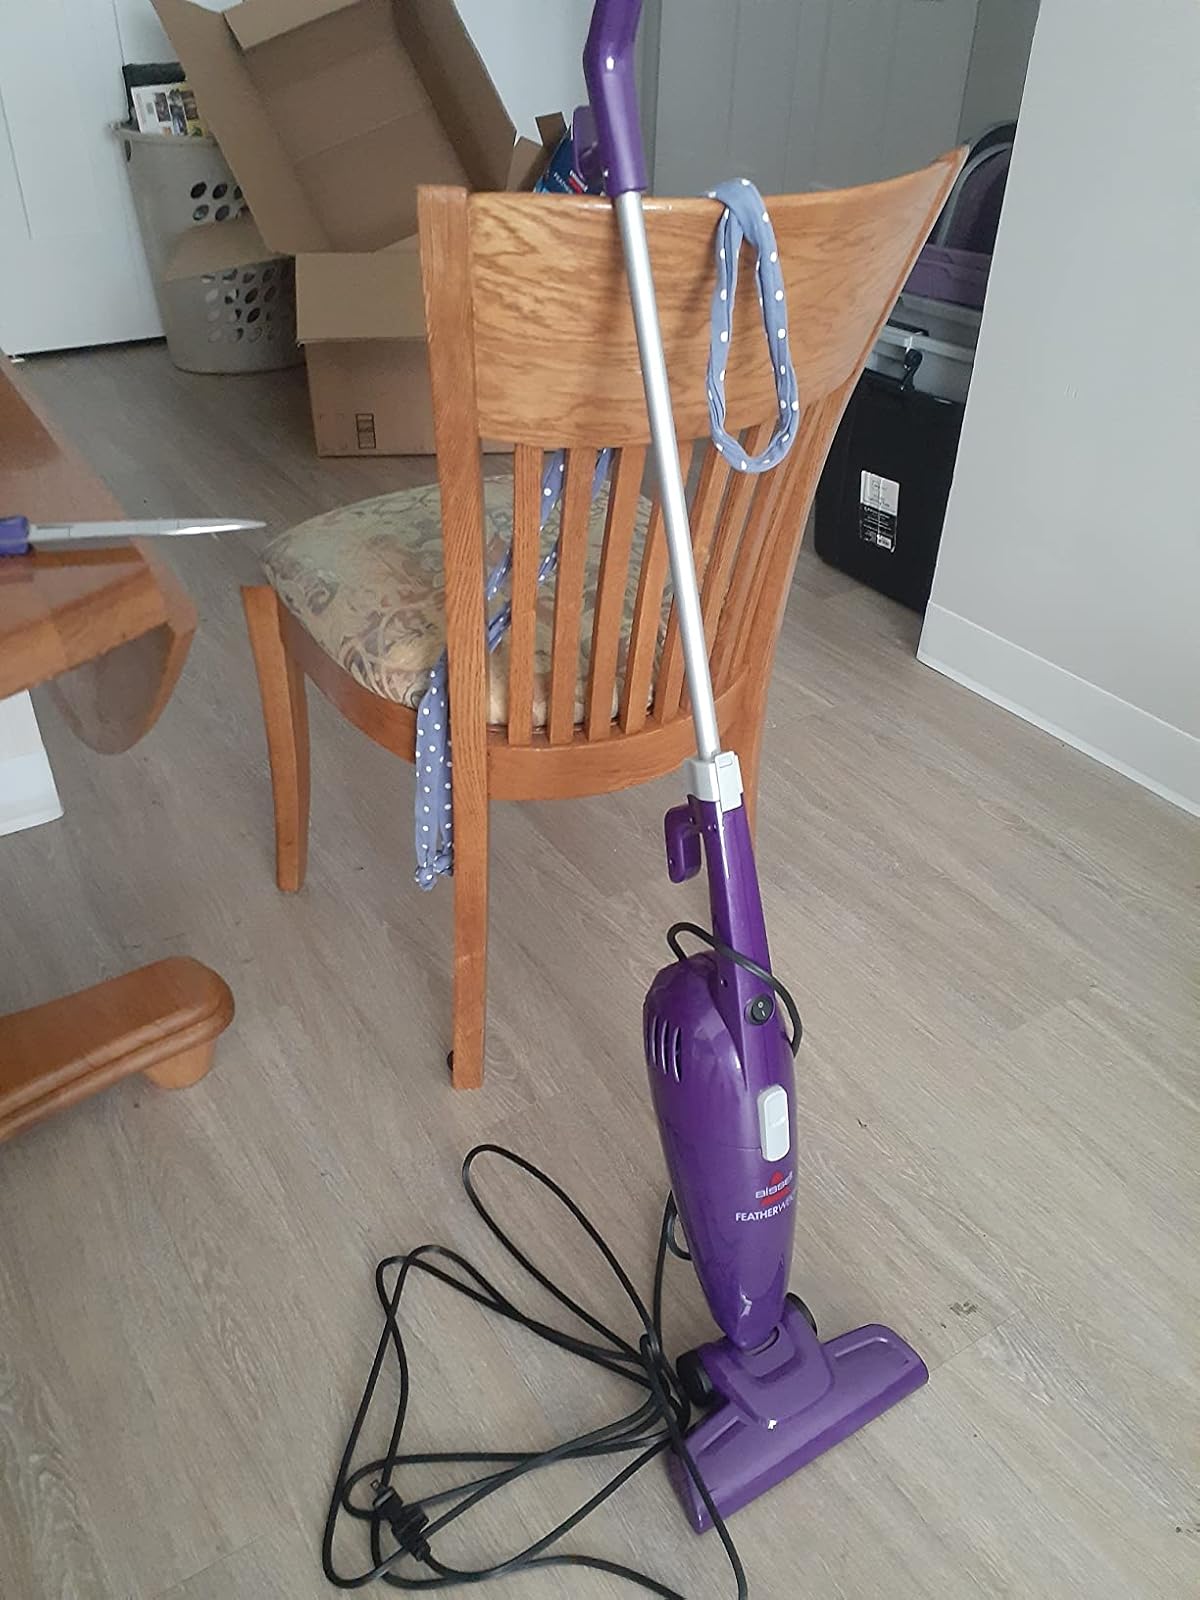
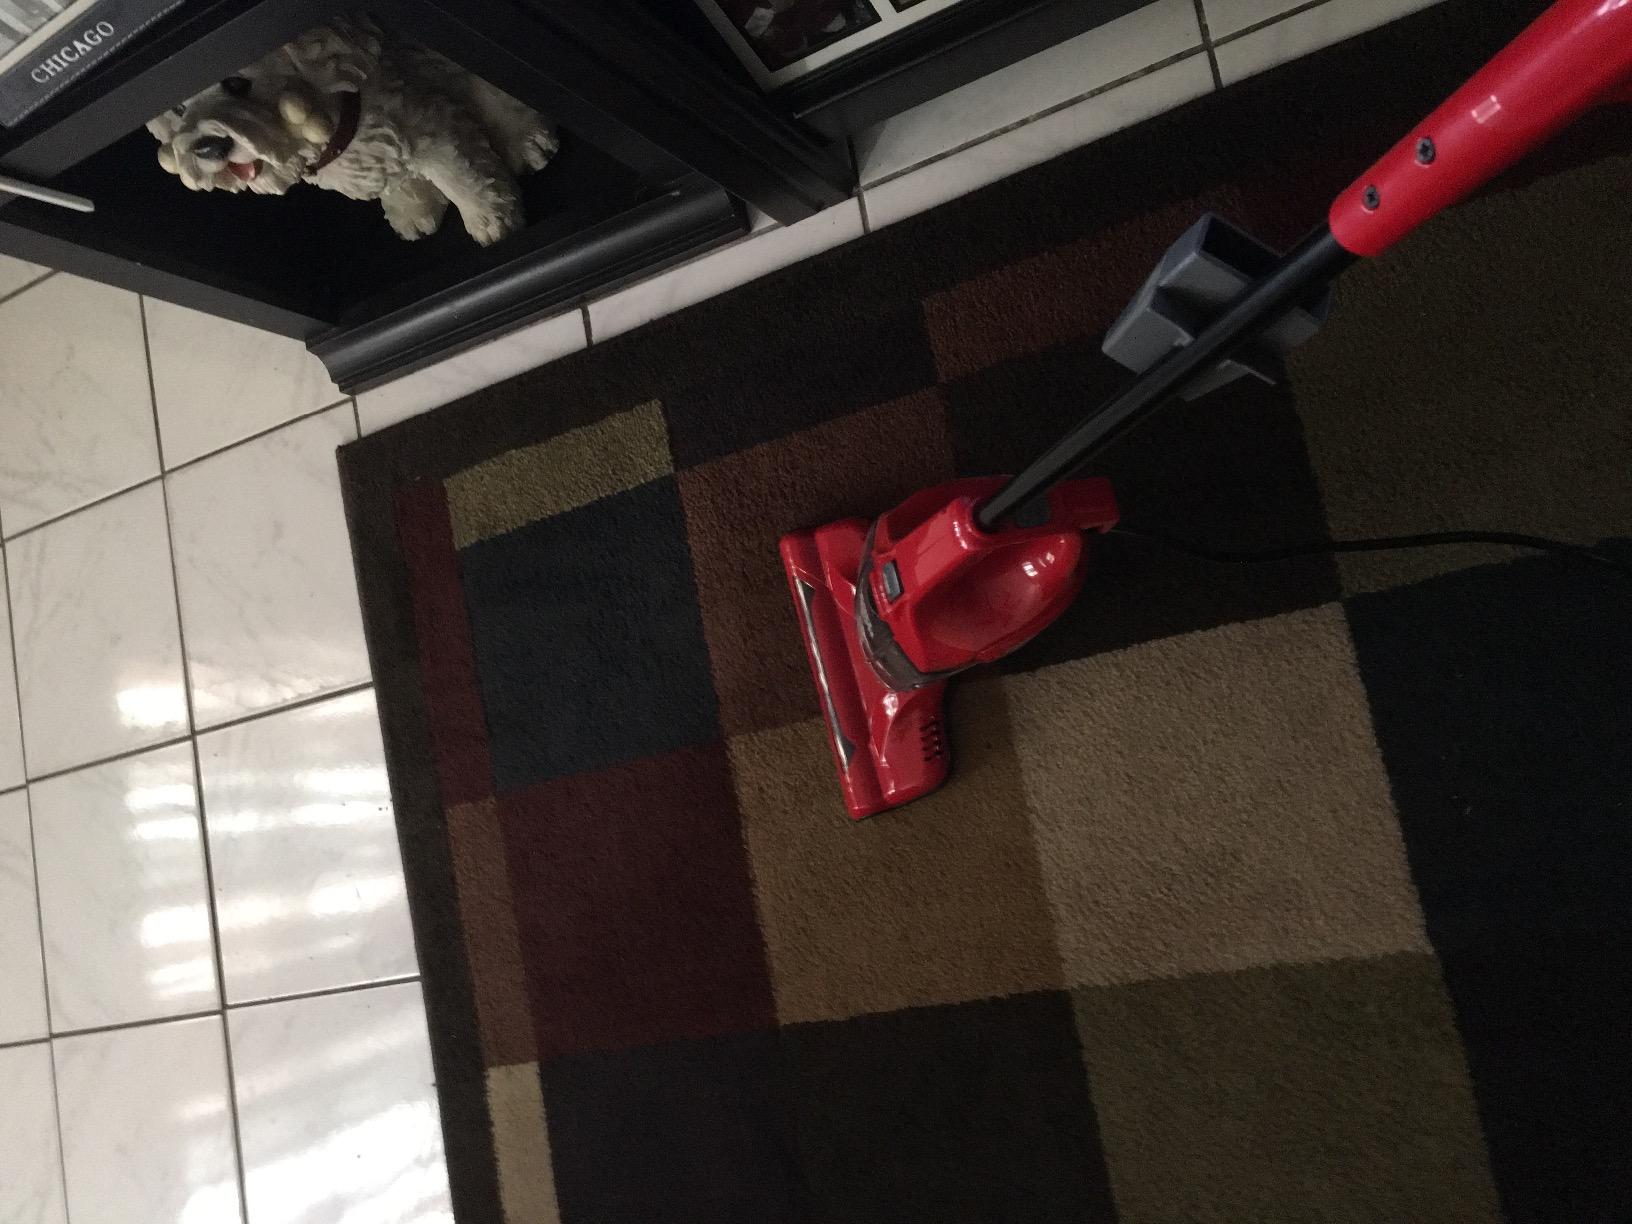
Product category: items_vacuum
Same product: no